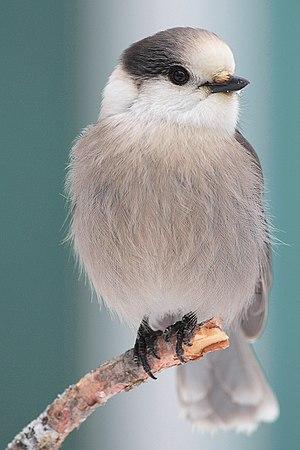
Cette liste des oiseaux au Canada provient de Bird Checklists of the World en date du mois de juillet 2018.